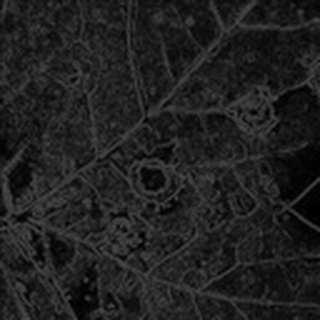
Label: cotton_target_spot